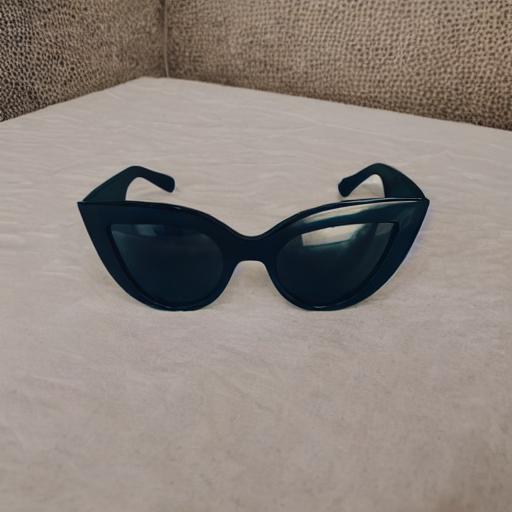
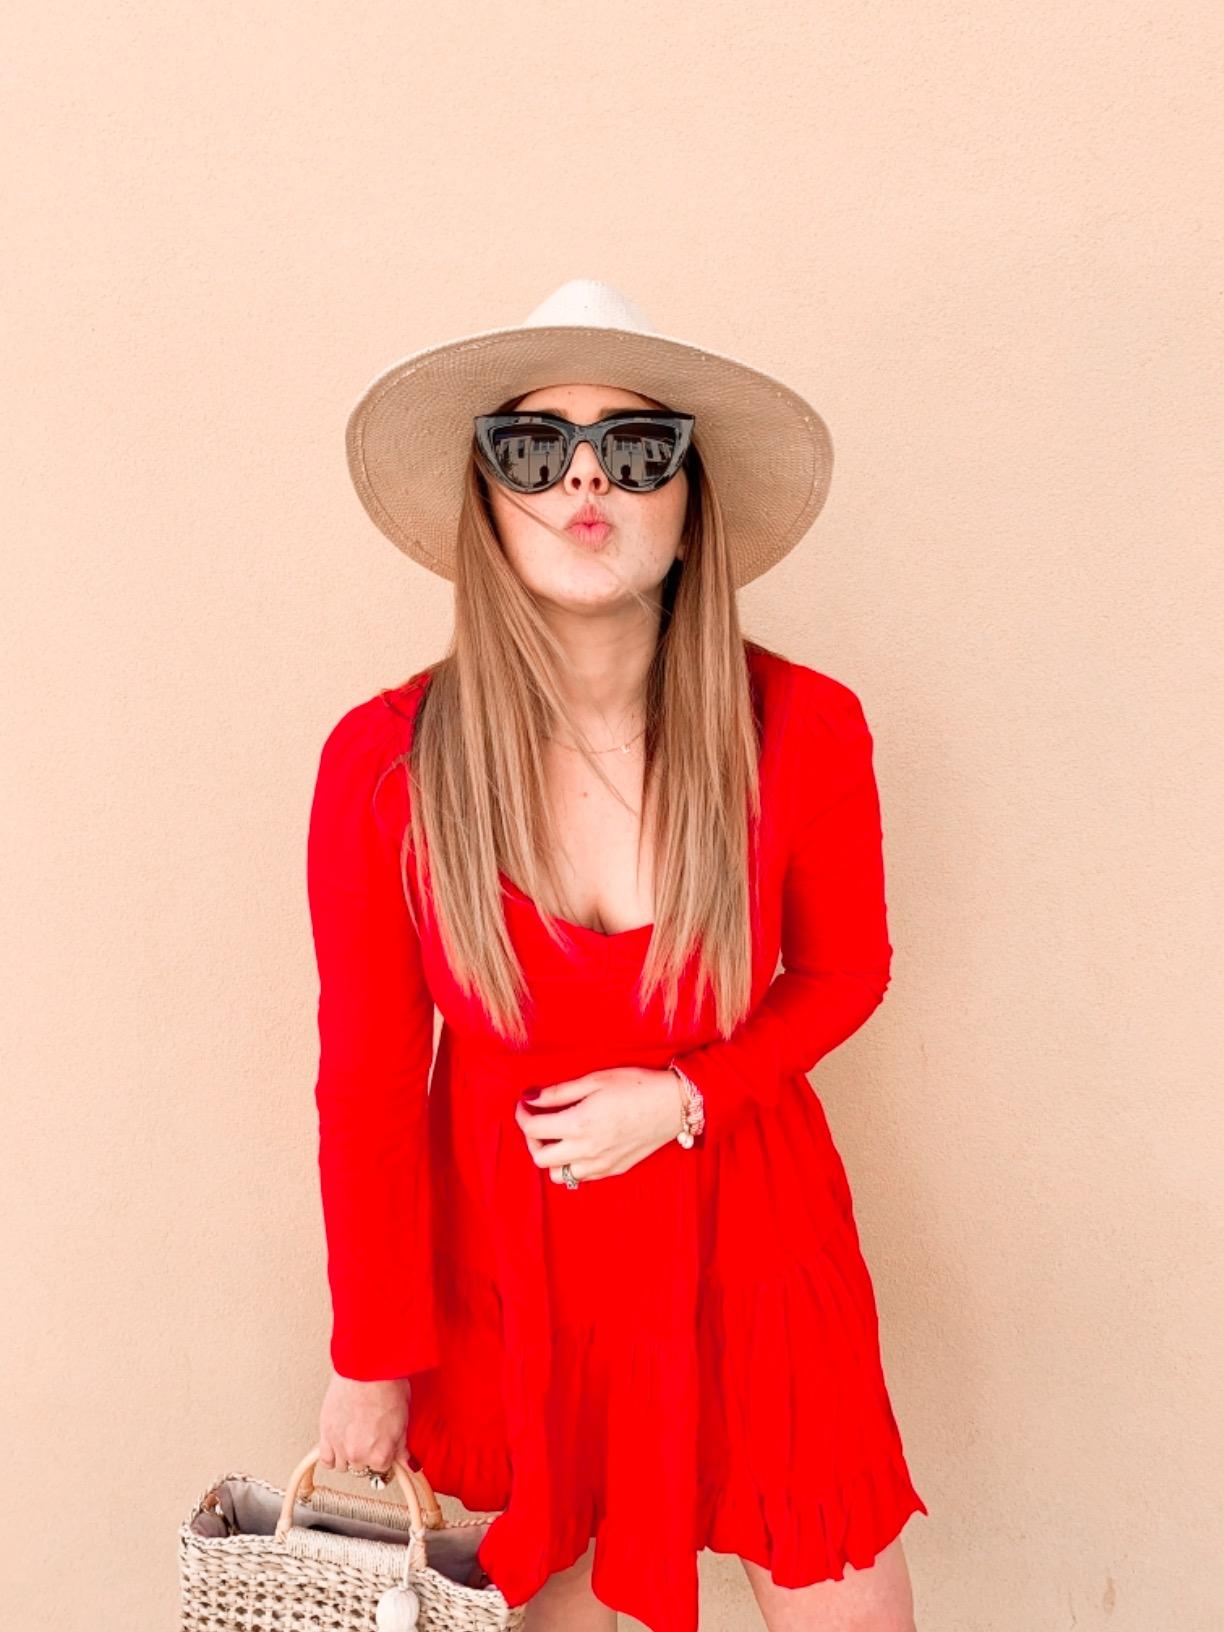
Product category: accessories_sunglasses
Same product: no